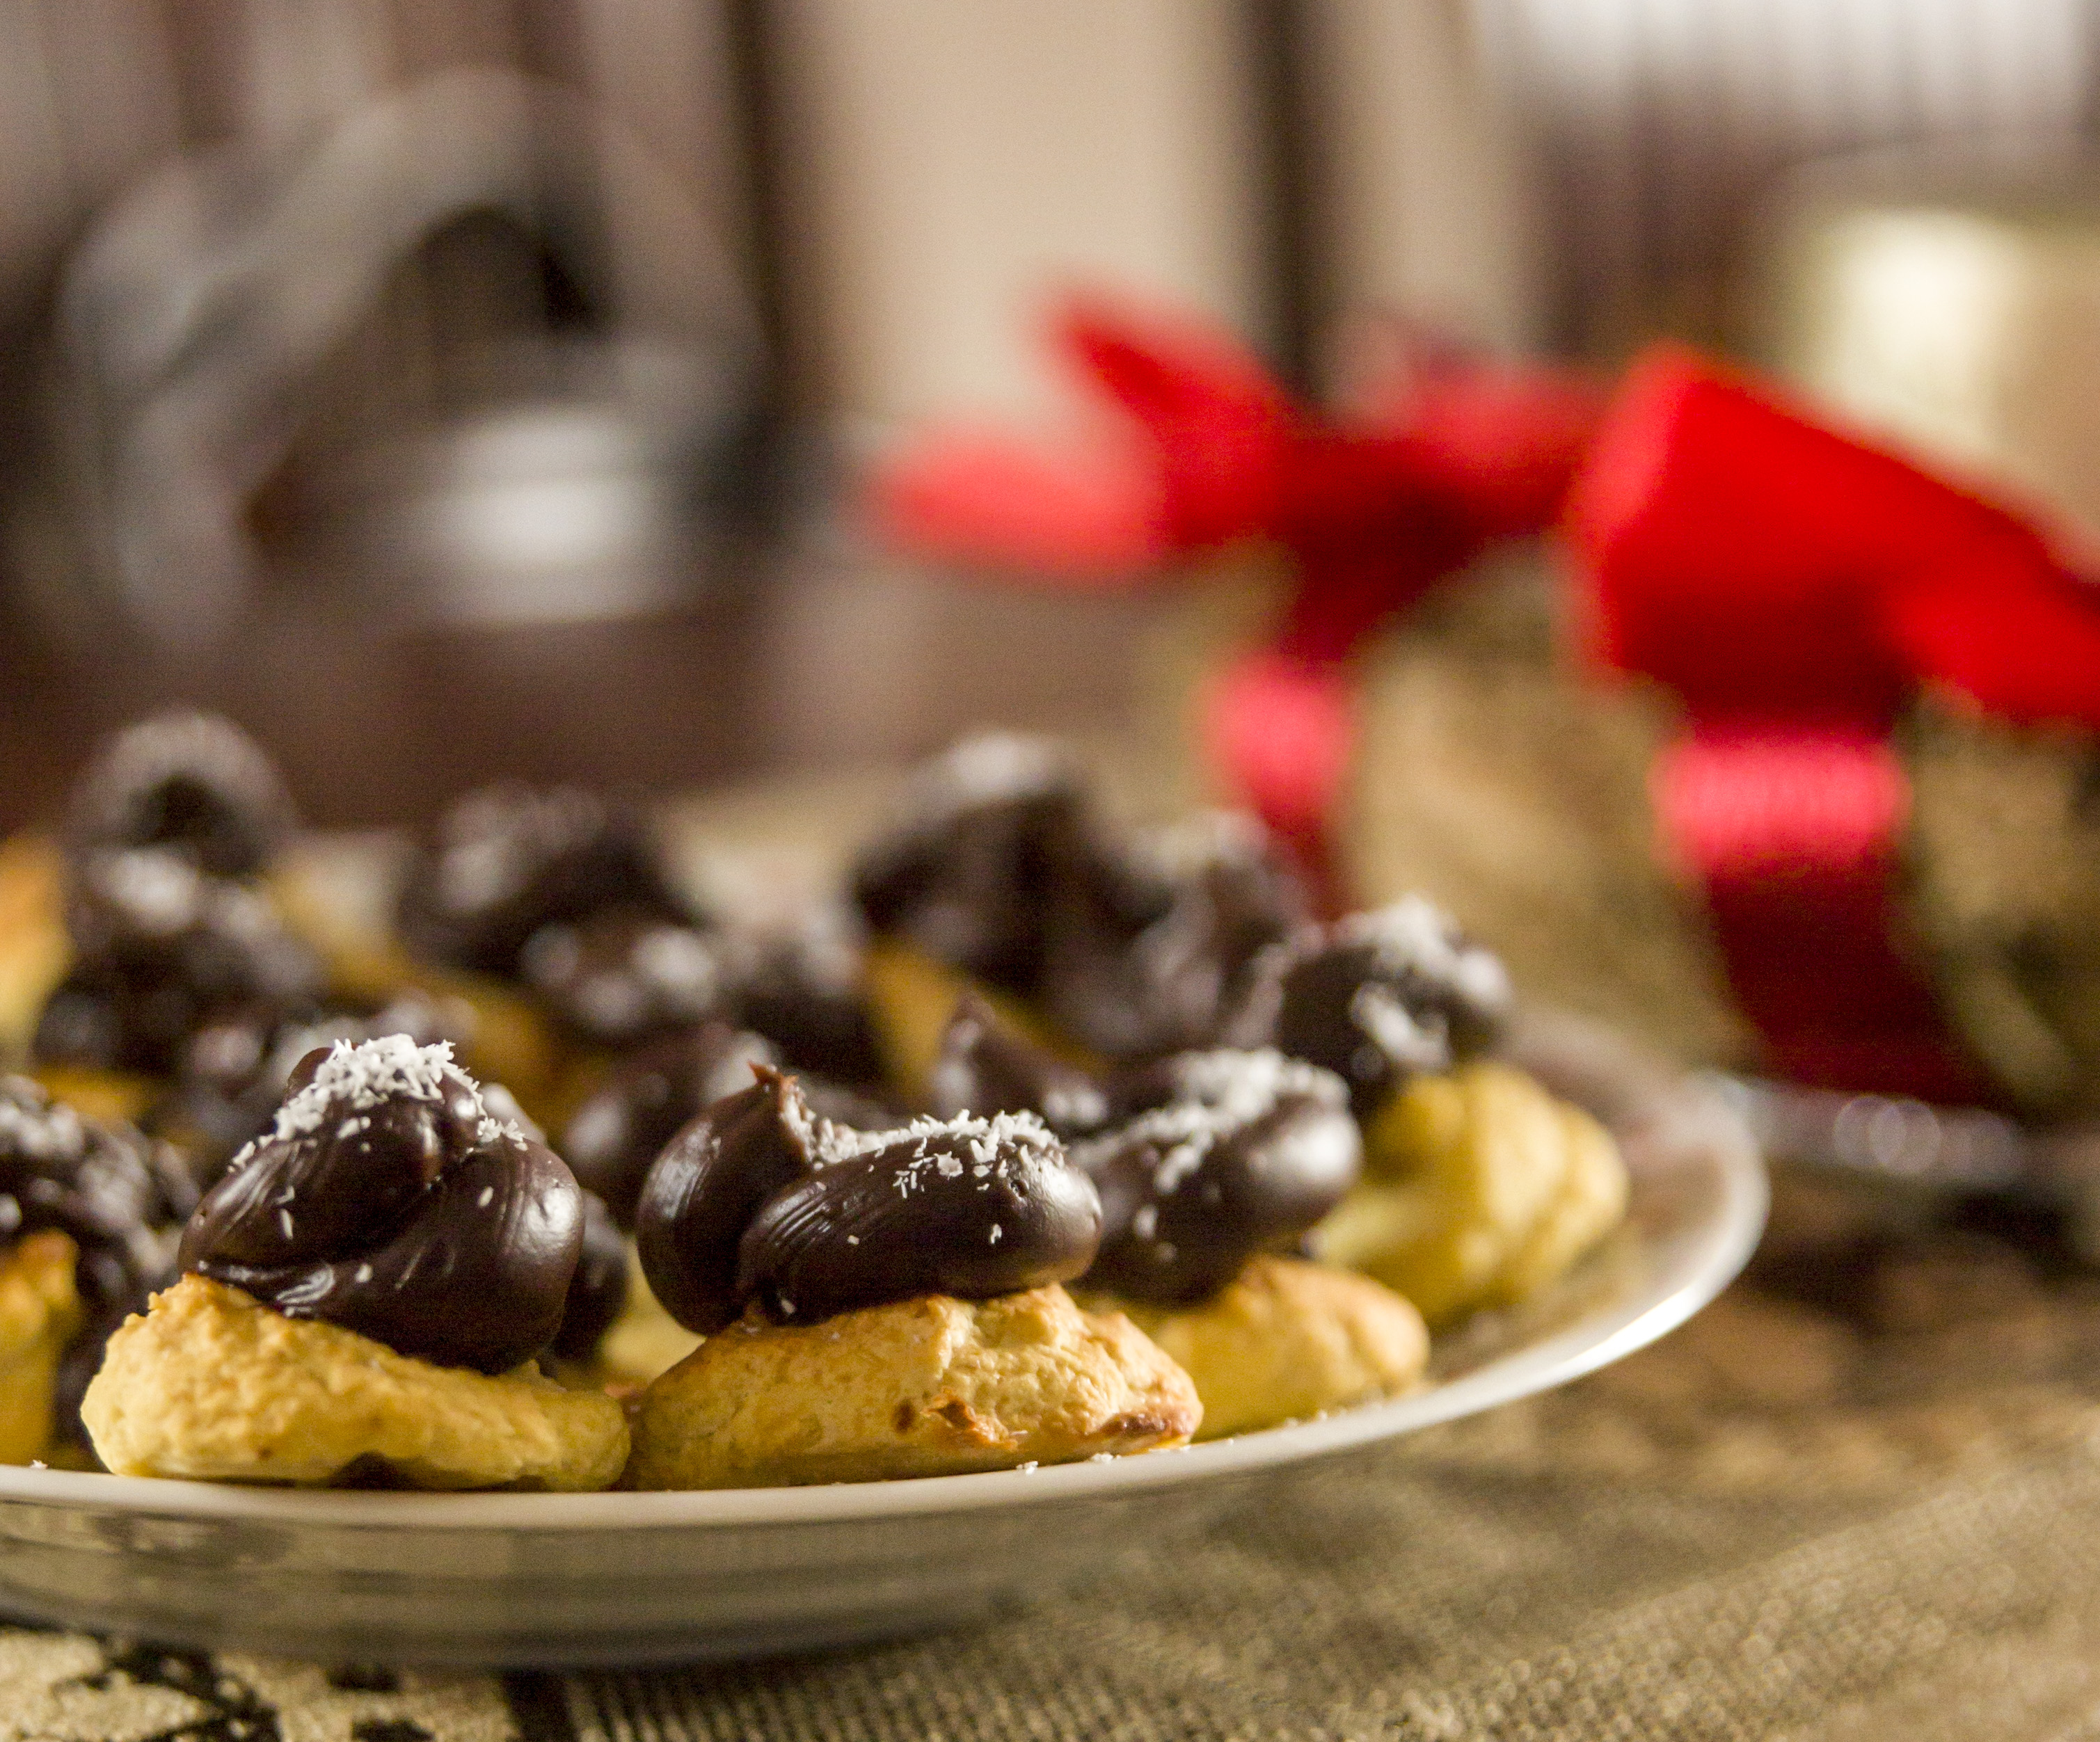
cake, vanilla, chocolate, sweet, food, sweetness, cuisine, ingredient, dessert, recipe, snack, dish, finger food, baked goods, superfood, dried fruit, junk food, produce, confectionery, delicacy, side dish